Llangadog railway station

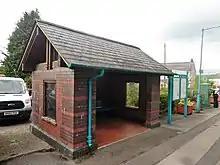
The waiting shelter at Llangadog (2017)

The station has only a single active platform, which is provided with a brick, glass and timber waiting shelter, timetable poster board, CIS display and customer help point (like others along the line). The station is also fitted with a payphone. Level access is available from the car park and main entrance to the platform.